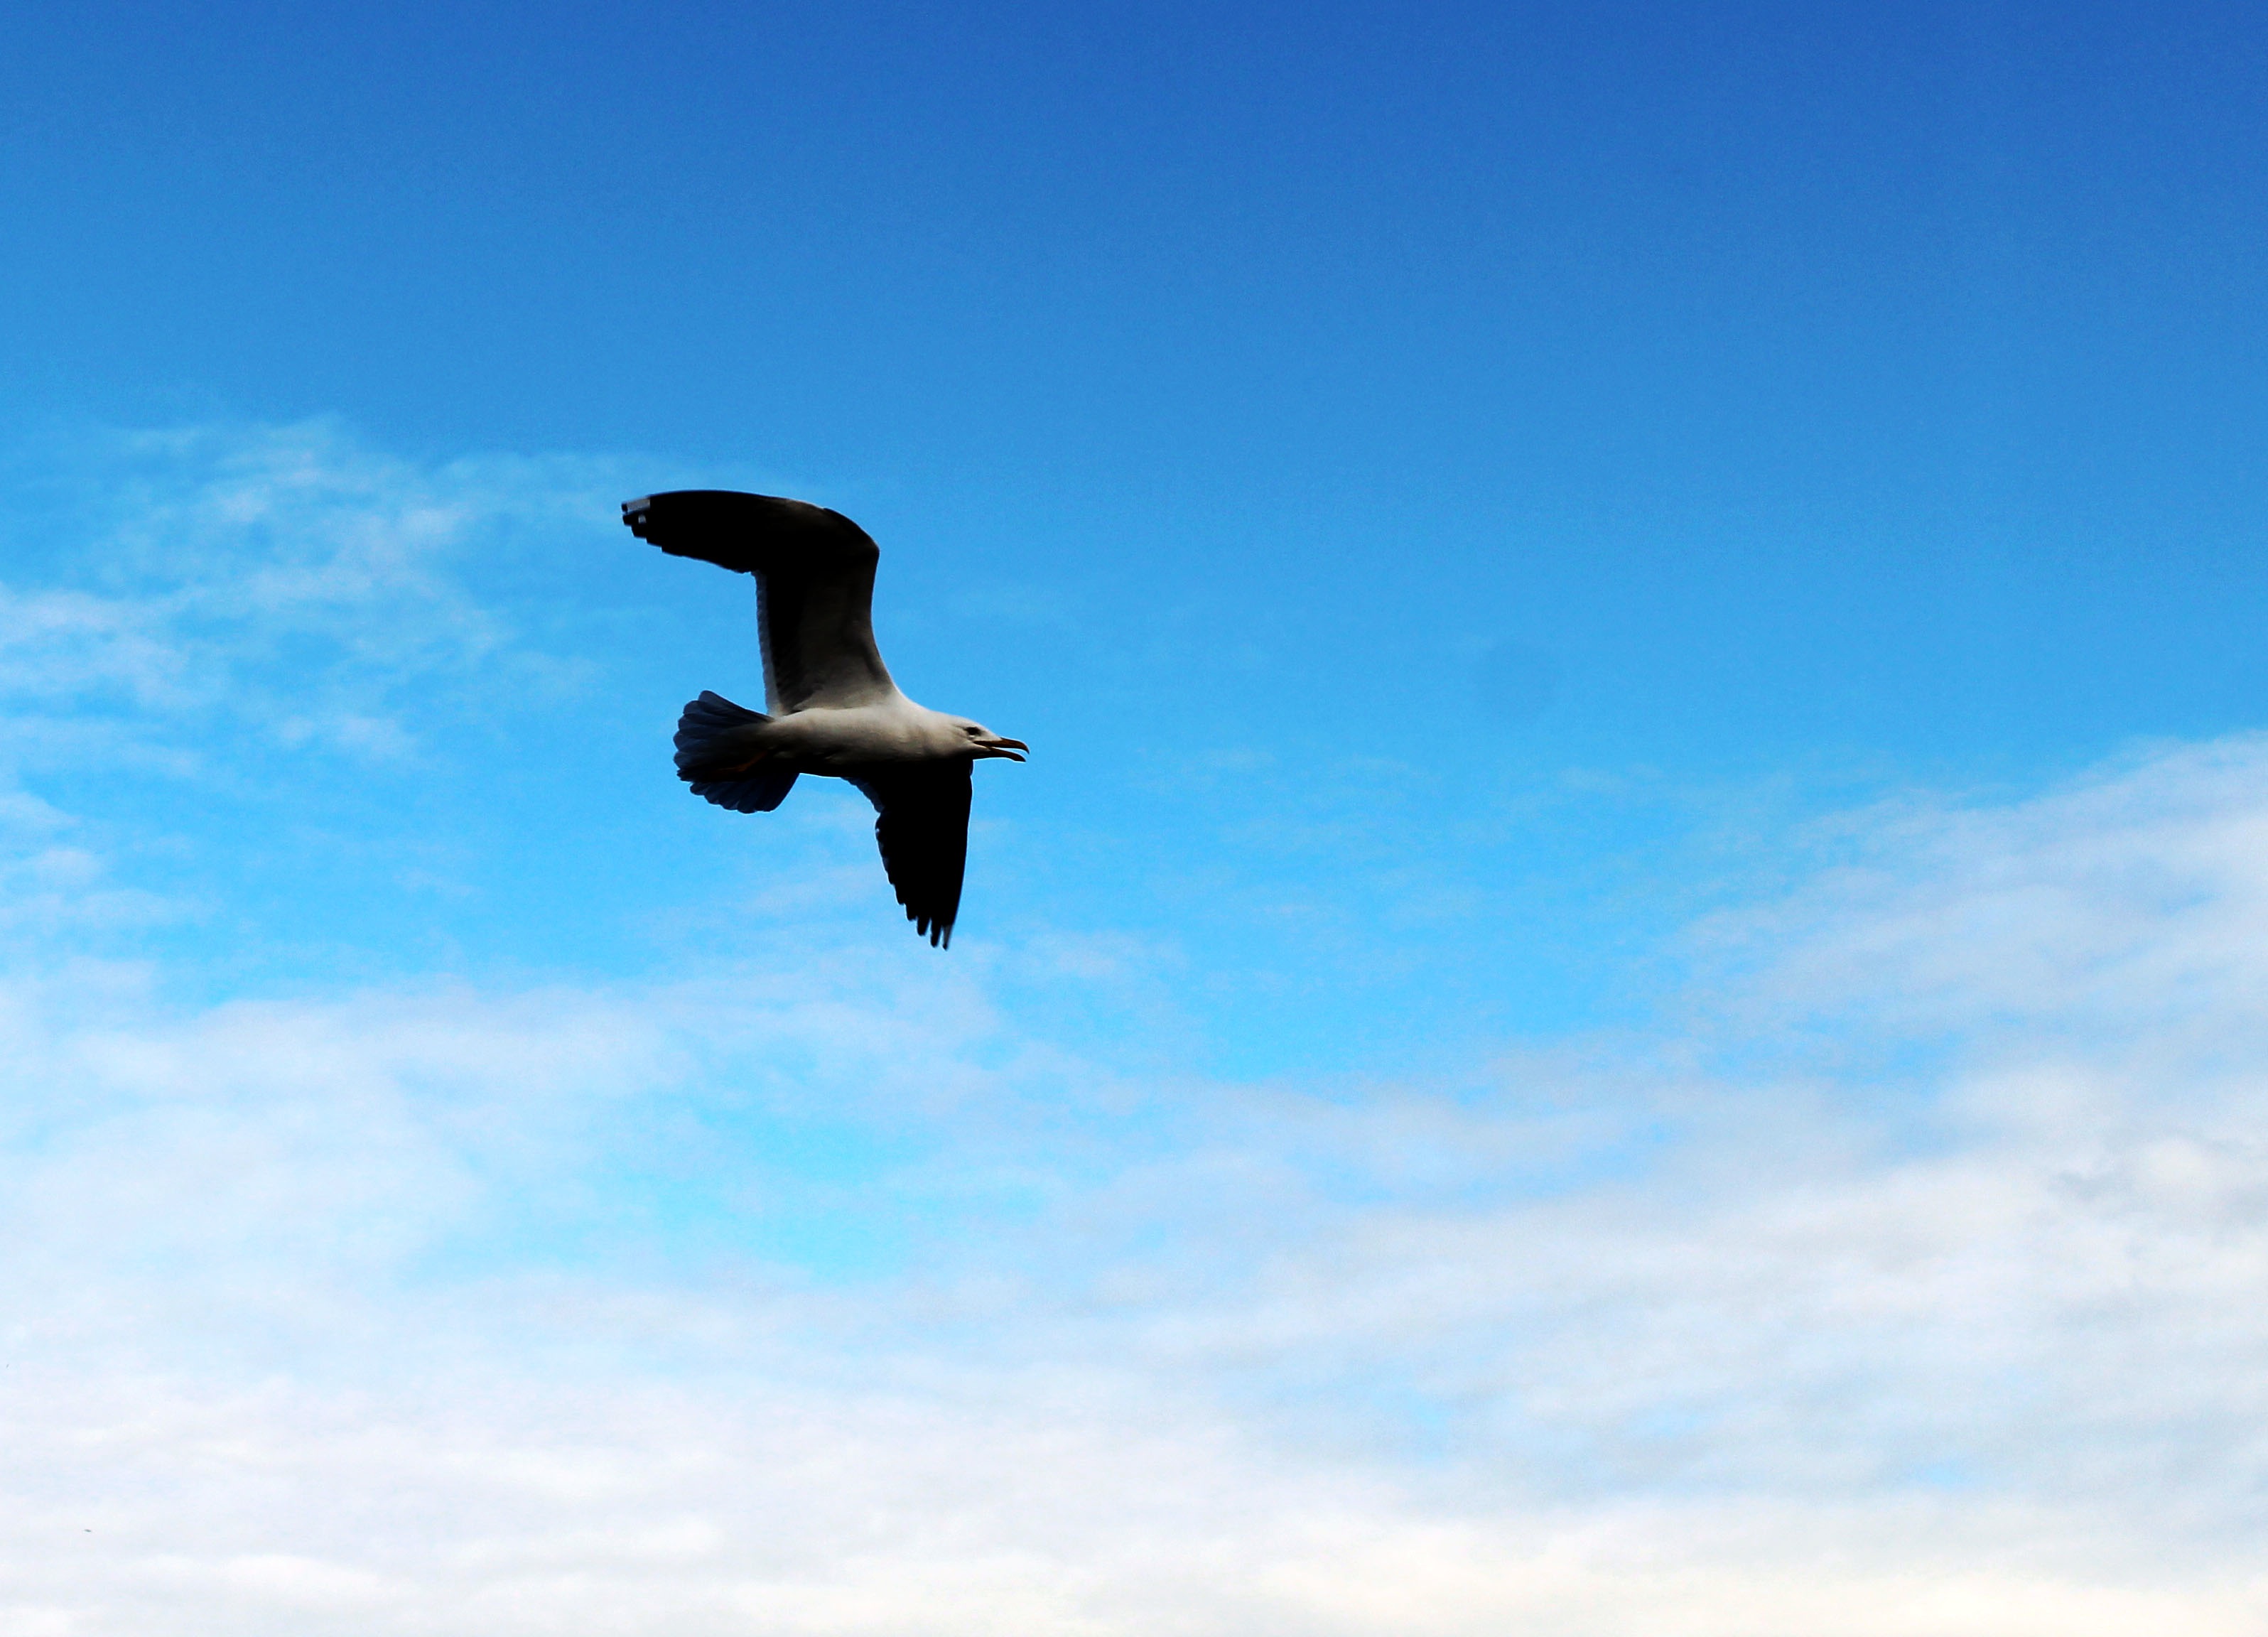
bird, wing, sky, seabird, gull, flight, blue, atmosphere of earth